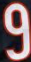
Number: 9